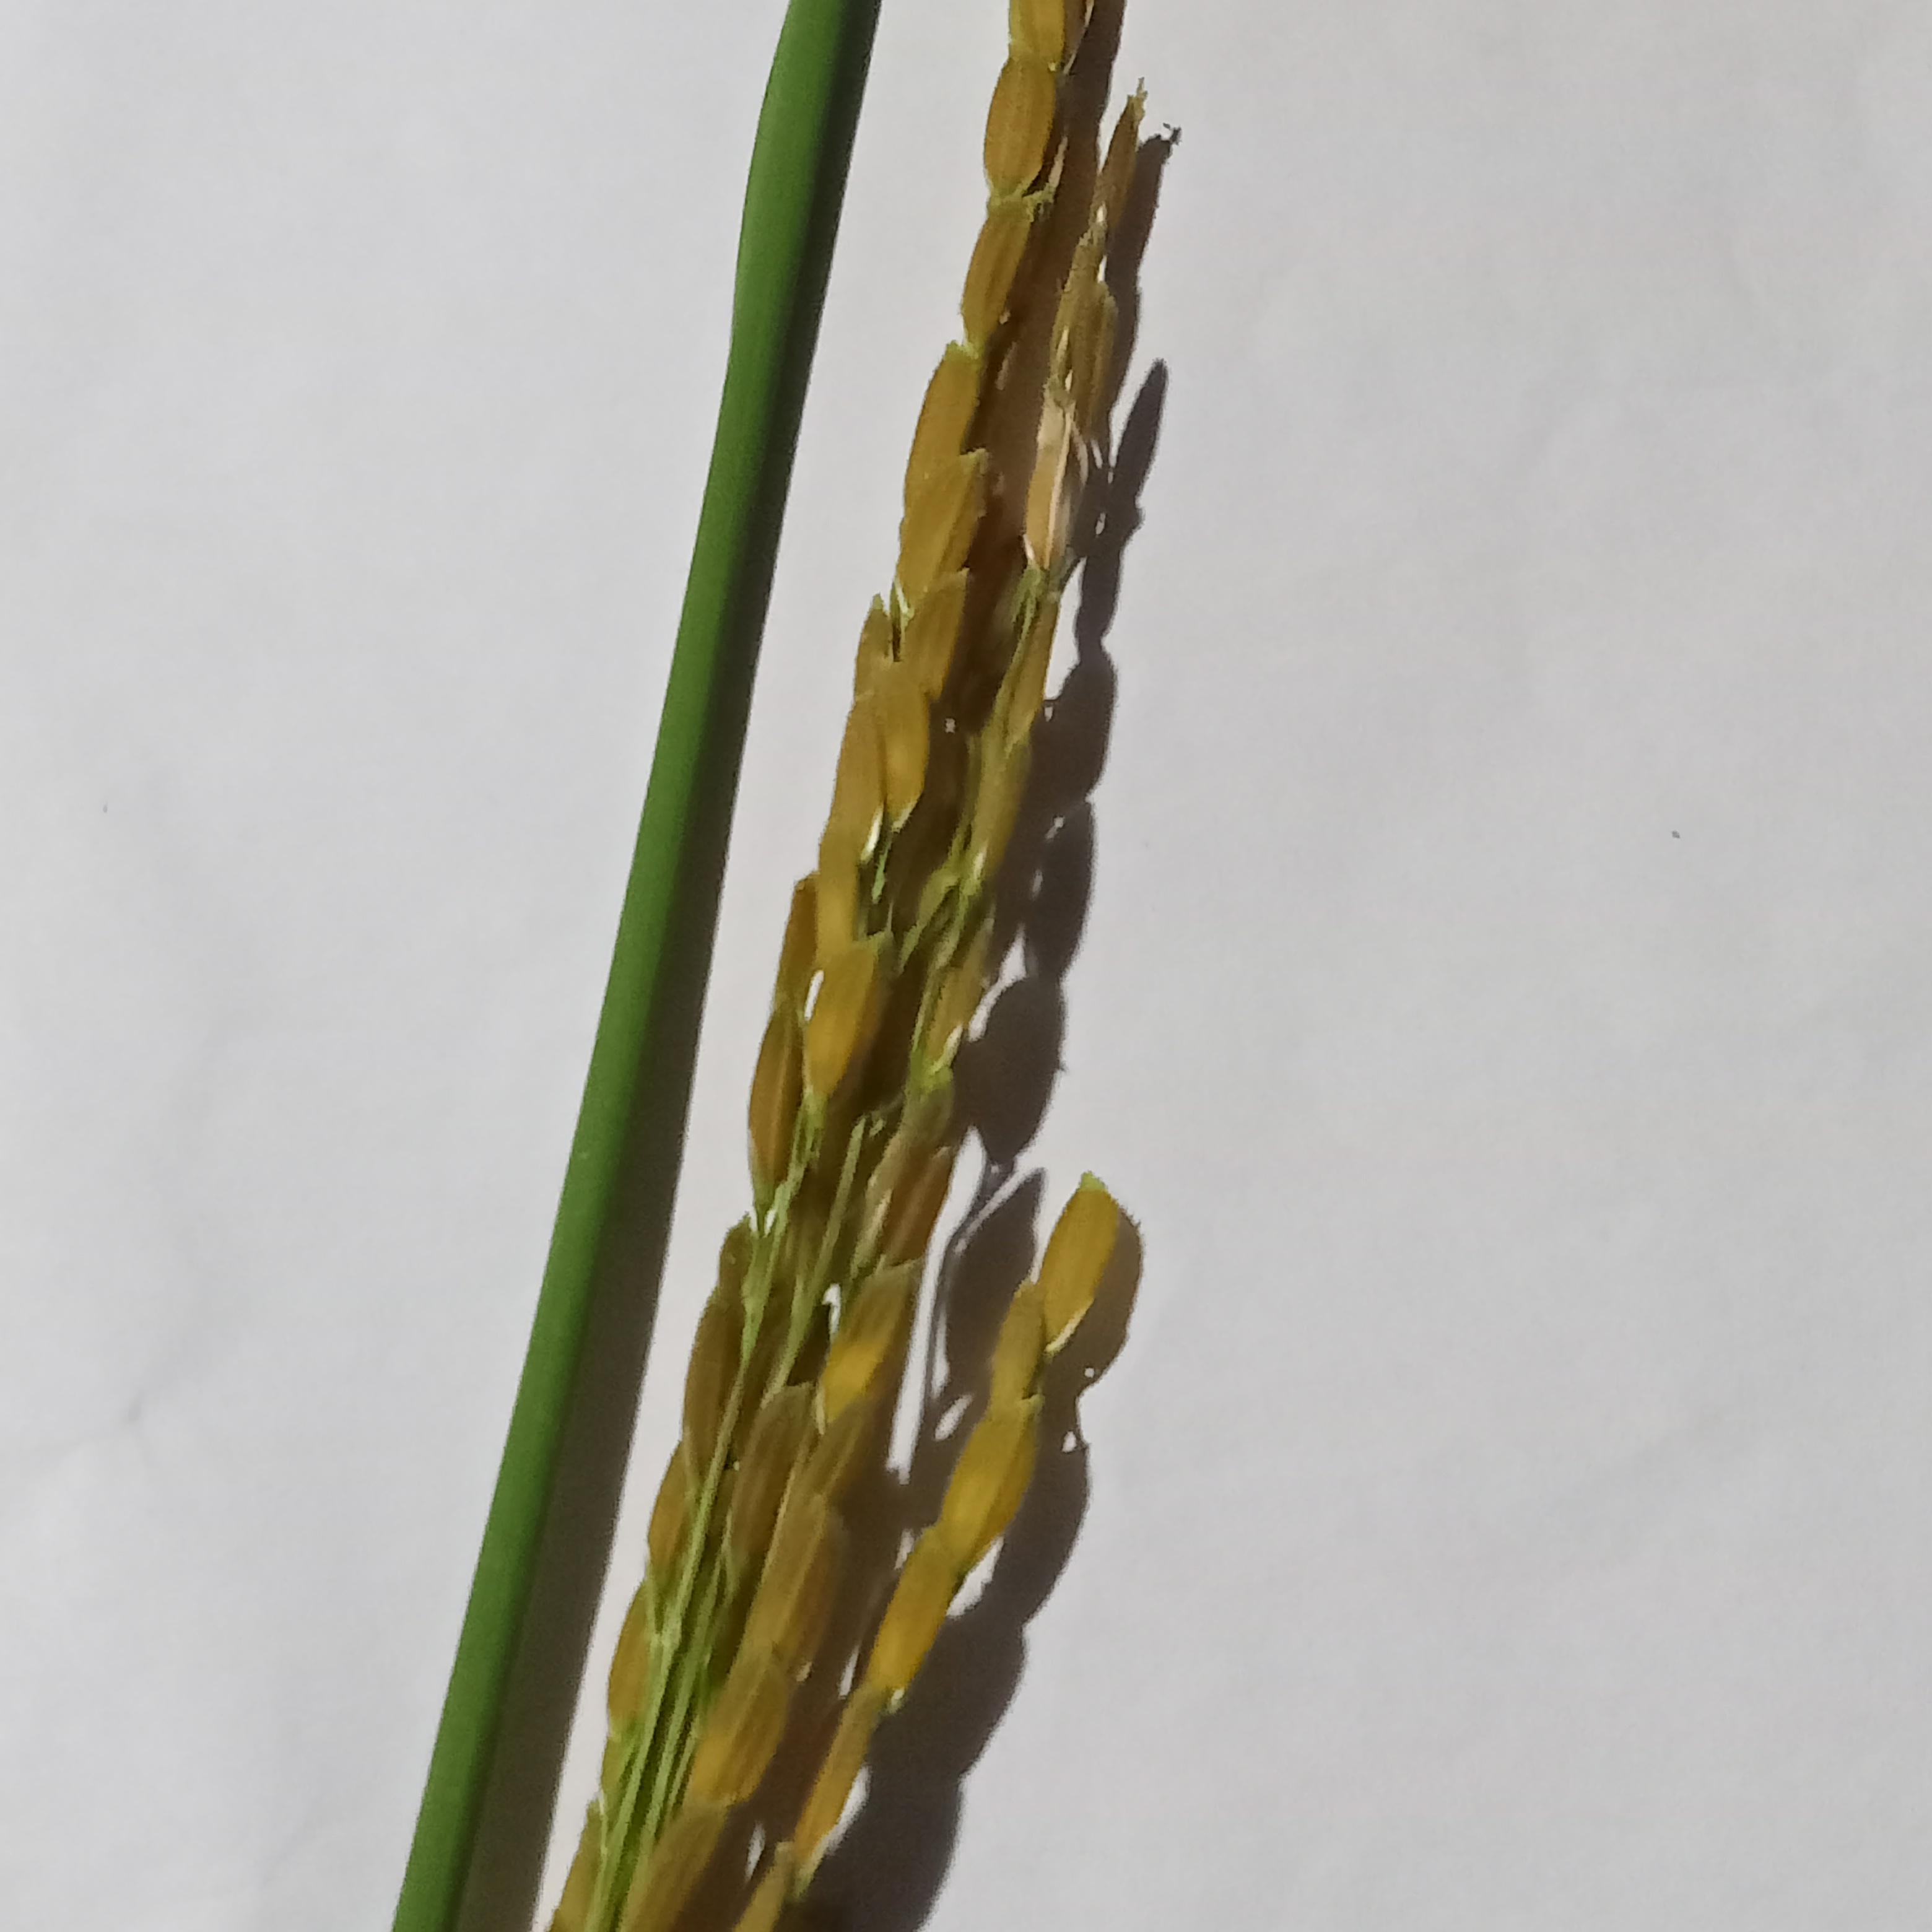
Label: Rice___Neck_Blast